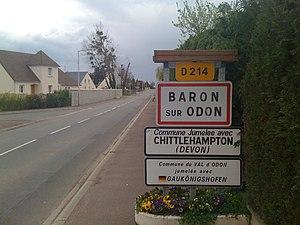
Photo de baron sur odon.